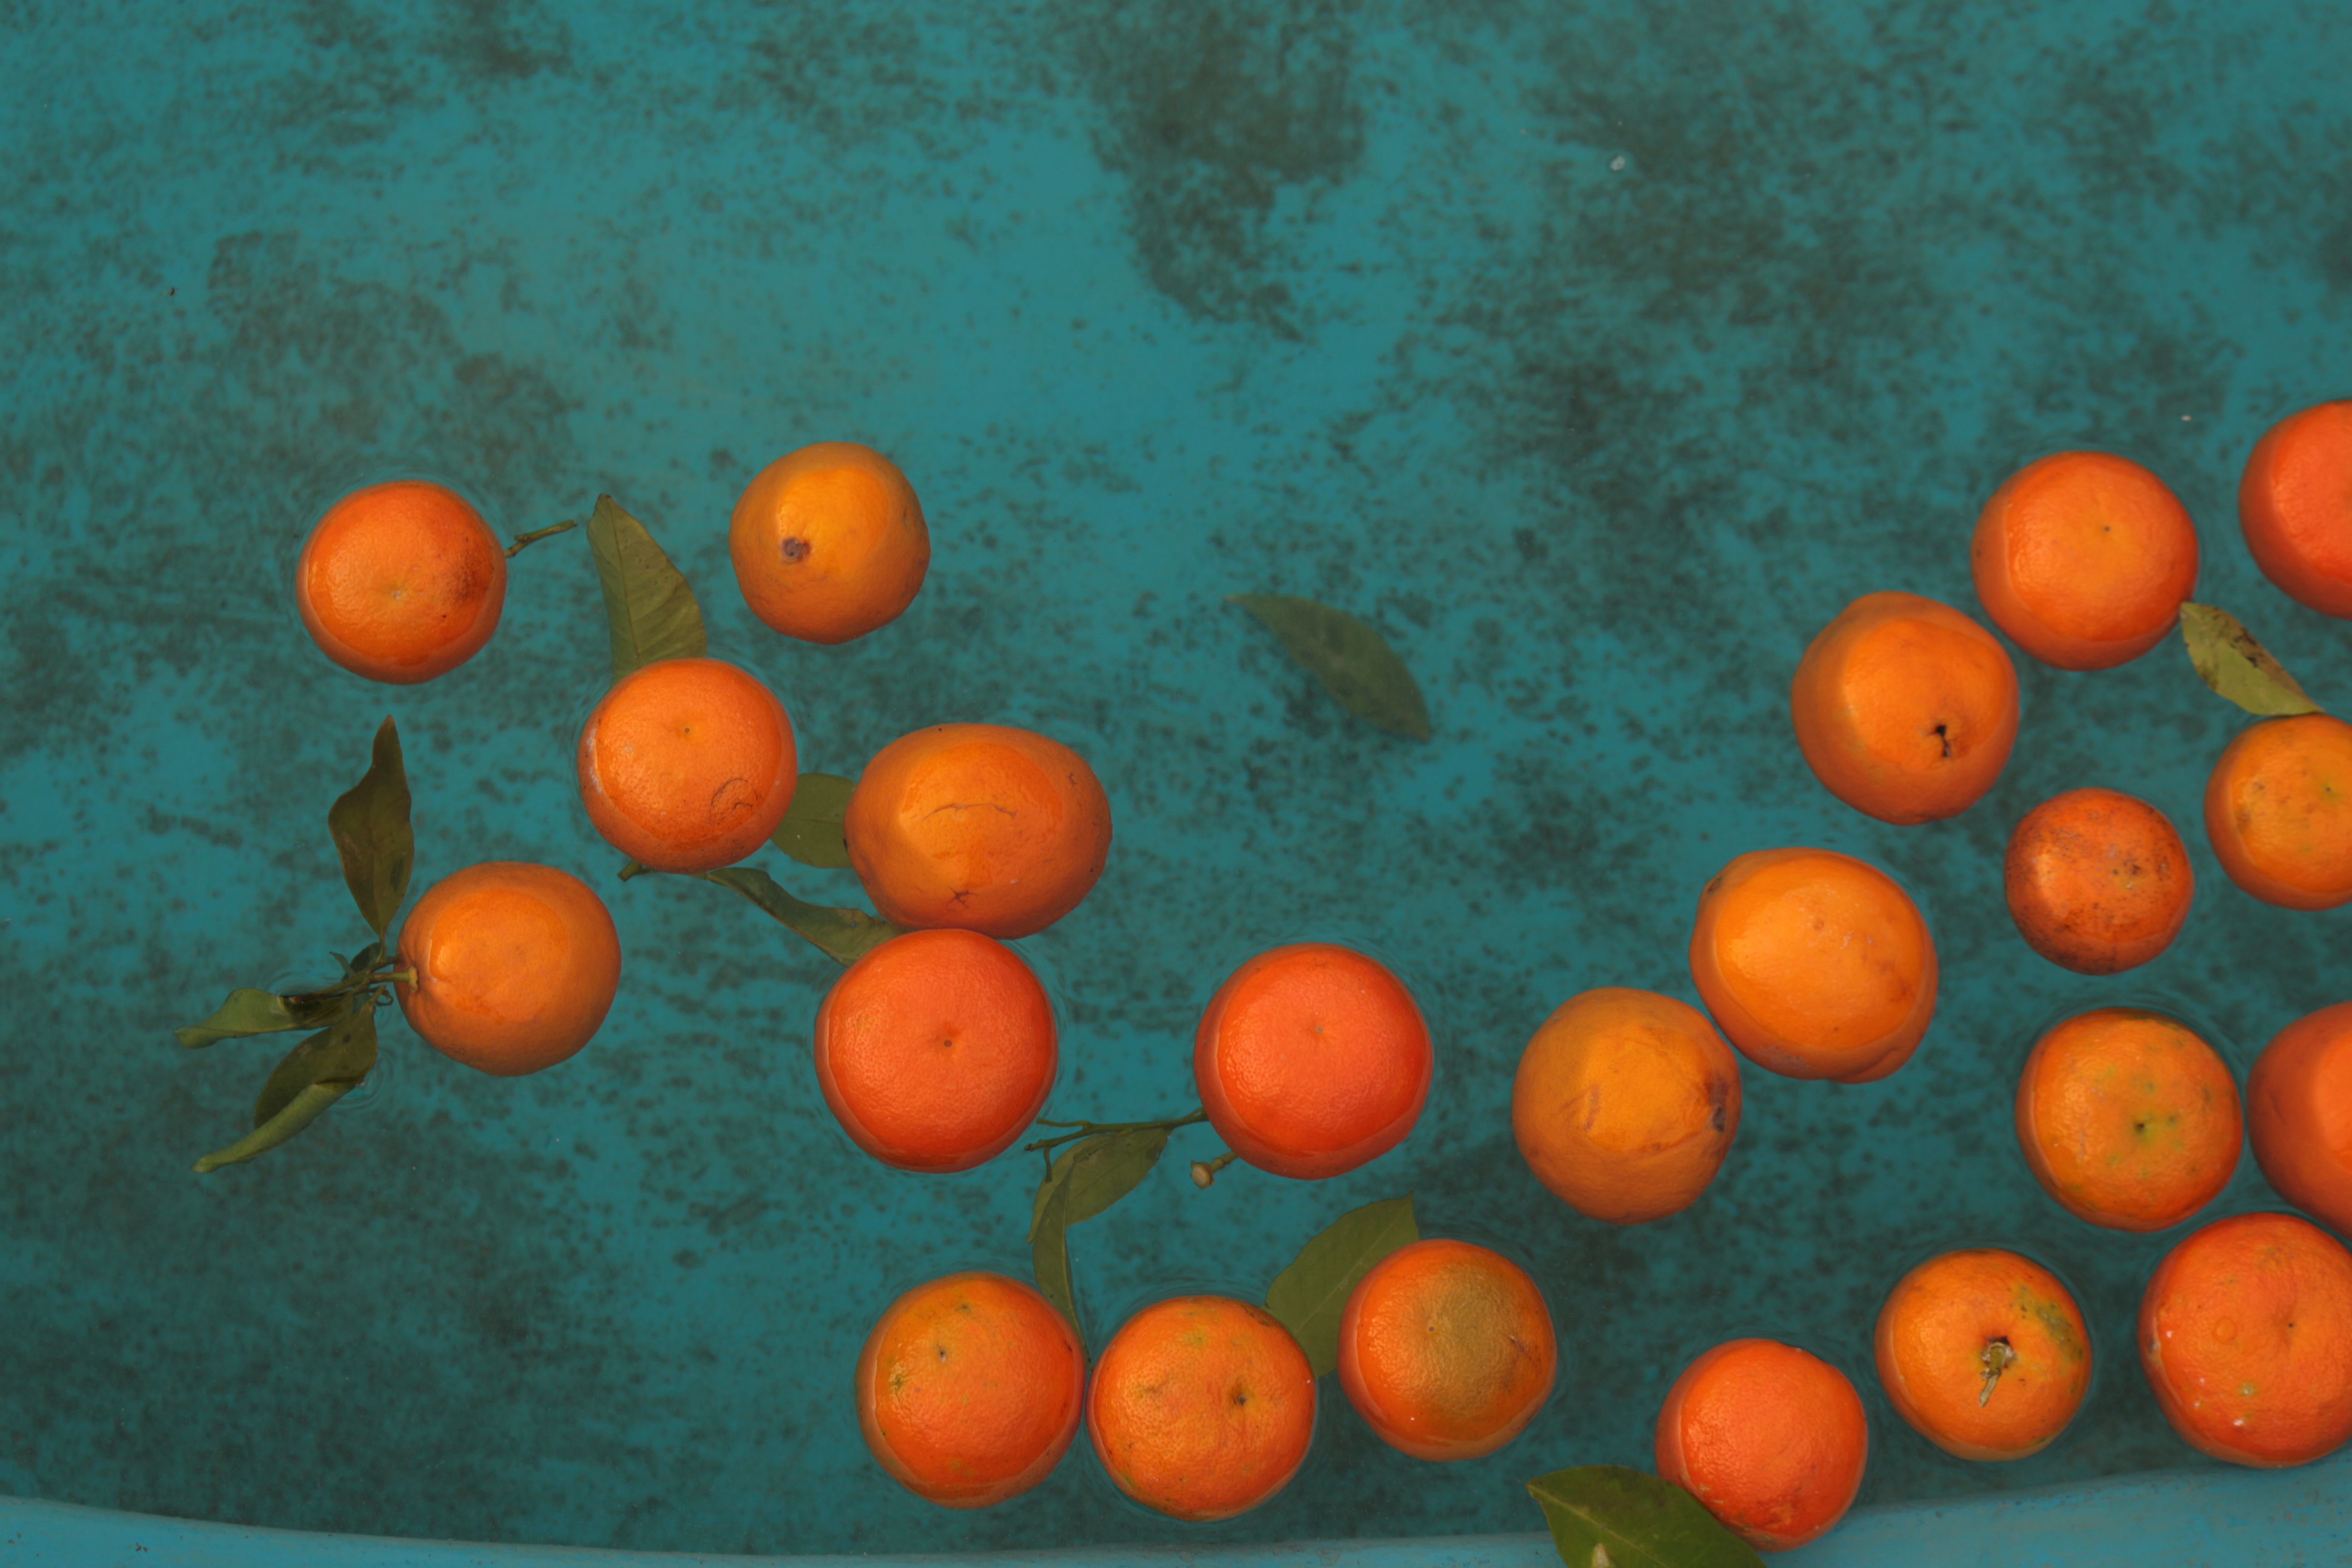
orange, blue, fruit, clementine, produce, tangerine, underwater, vegetarian food, mandarin orange, citrus, marine biology, organism, computer wallpaper, valencia orange